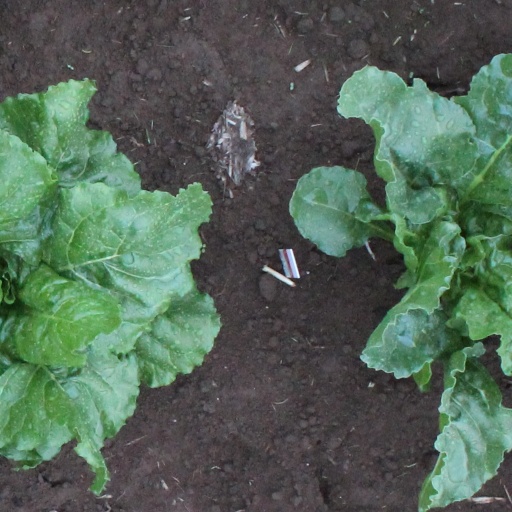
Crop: sugar beet